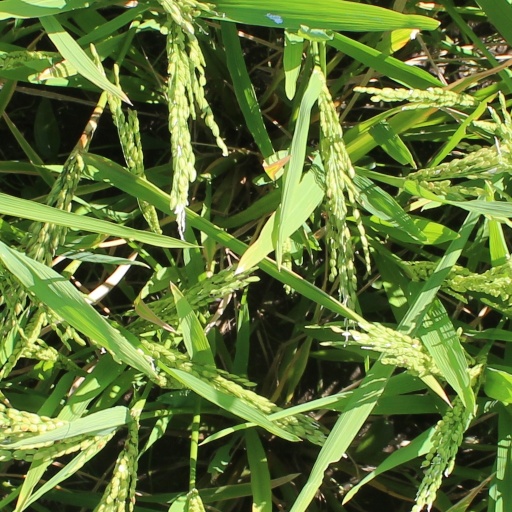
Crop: rice